35th Paratroopers Brigade (Israel)

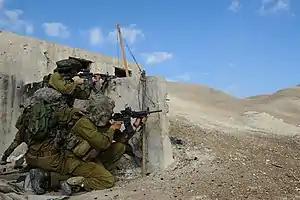
Paratroopers' reconnaissance in training

The paratroopers were an important component of the 1982 Lebanon War. The war in Lebanon proved the IDF's fighting ability and tested Paratroop combat doctrine, which had been revised as a result of the lessons of the Yom Kippur War, Operation Litani and other operations.